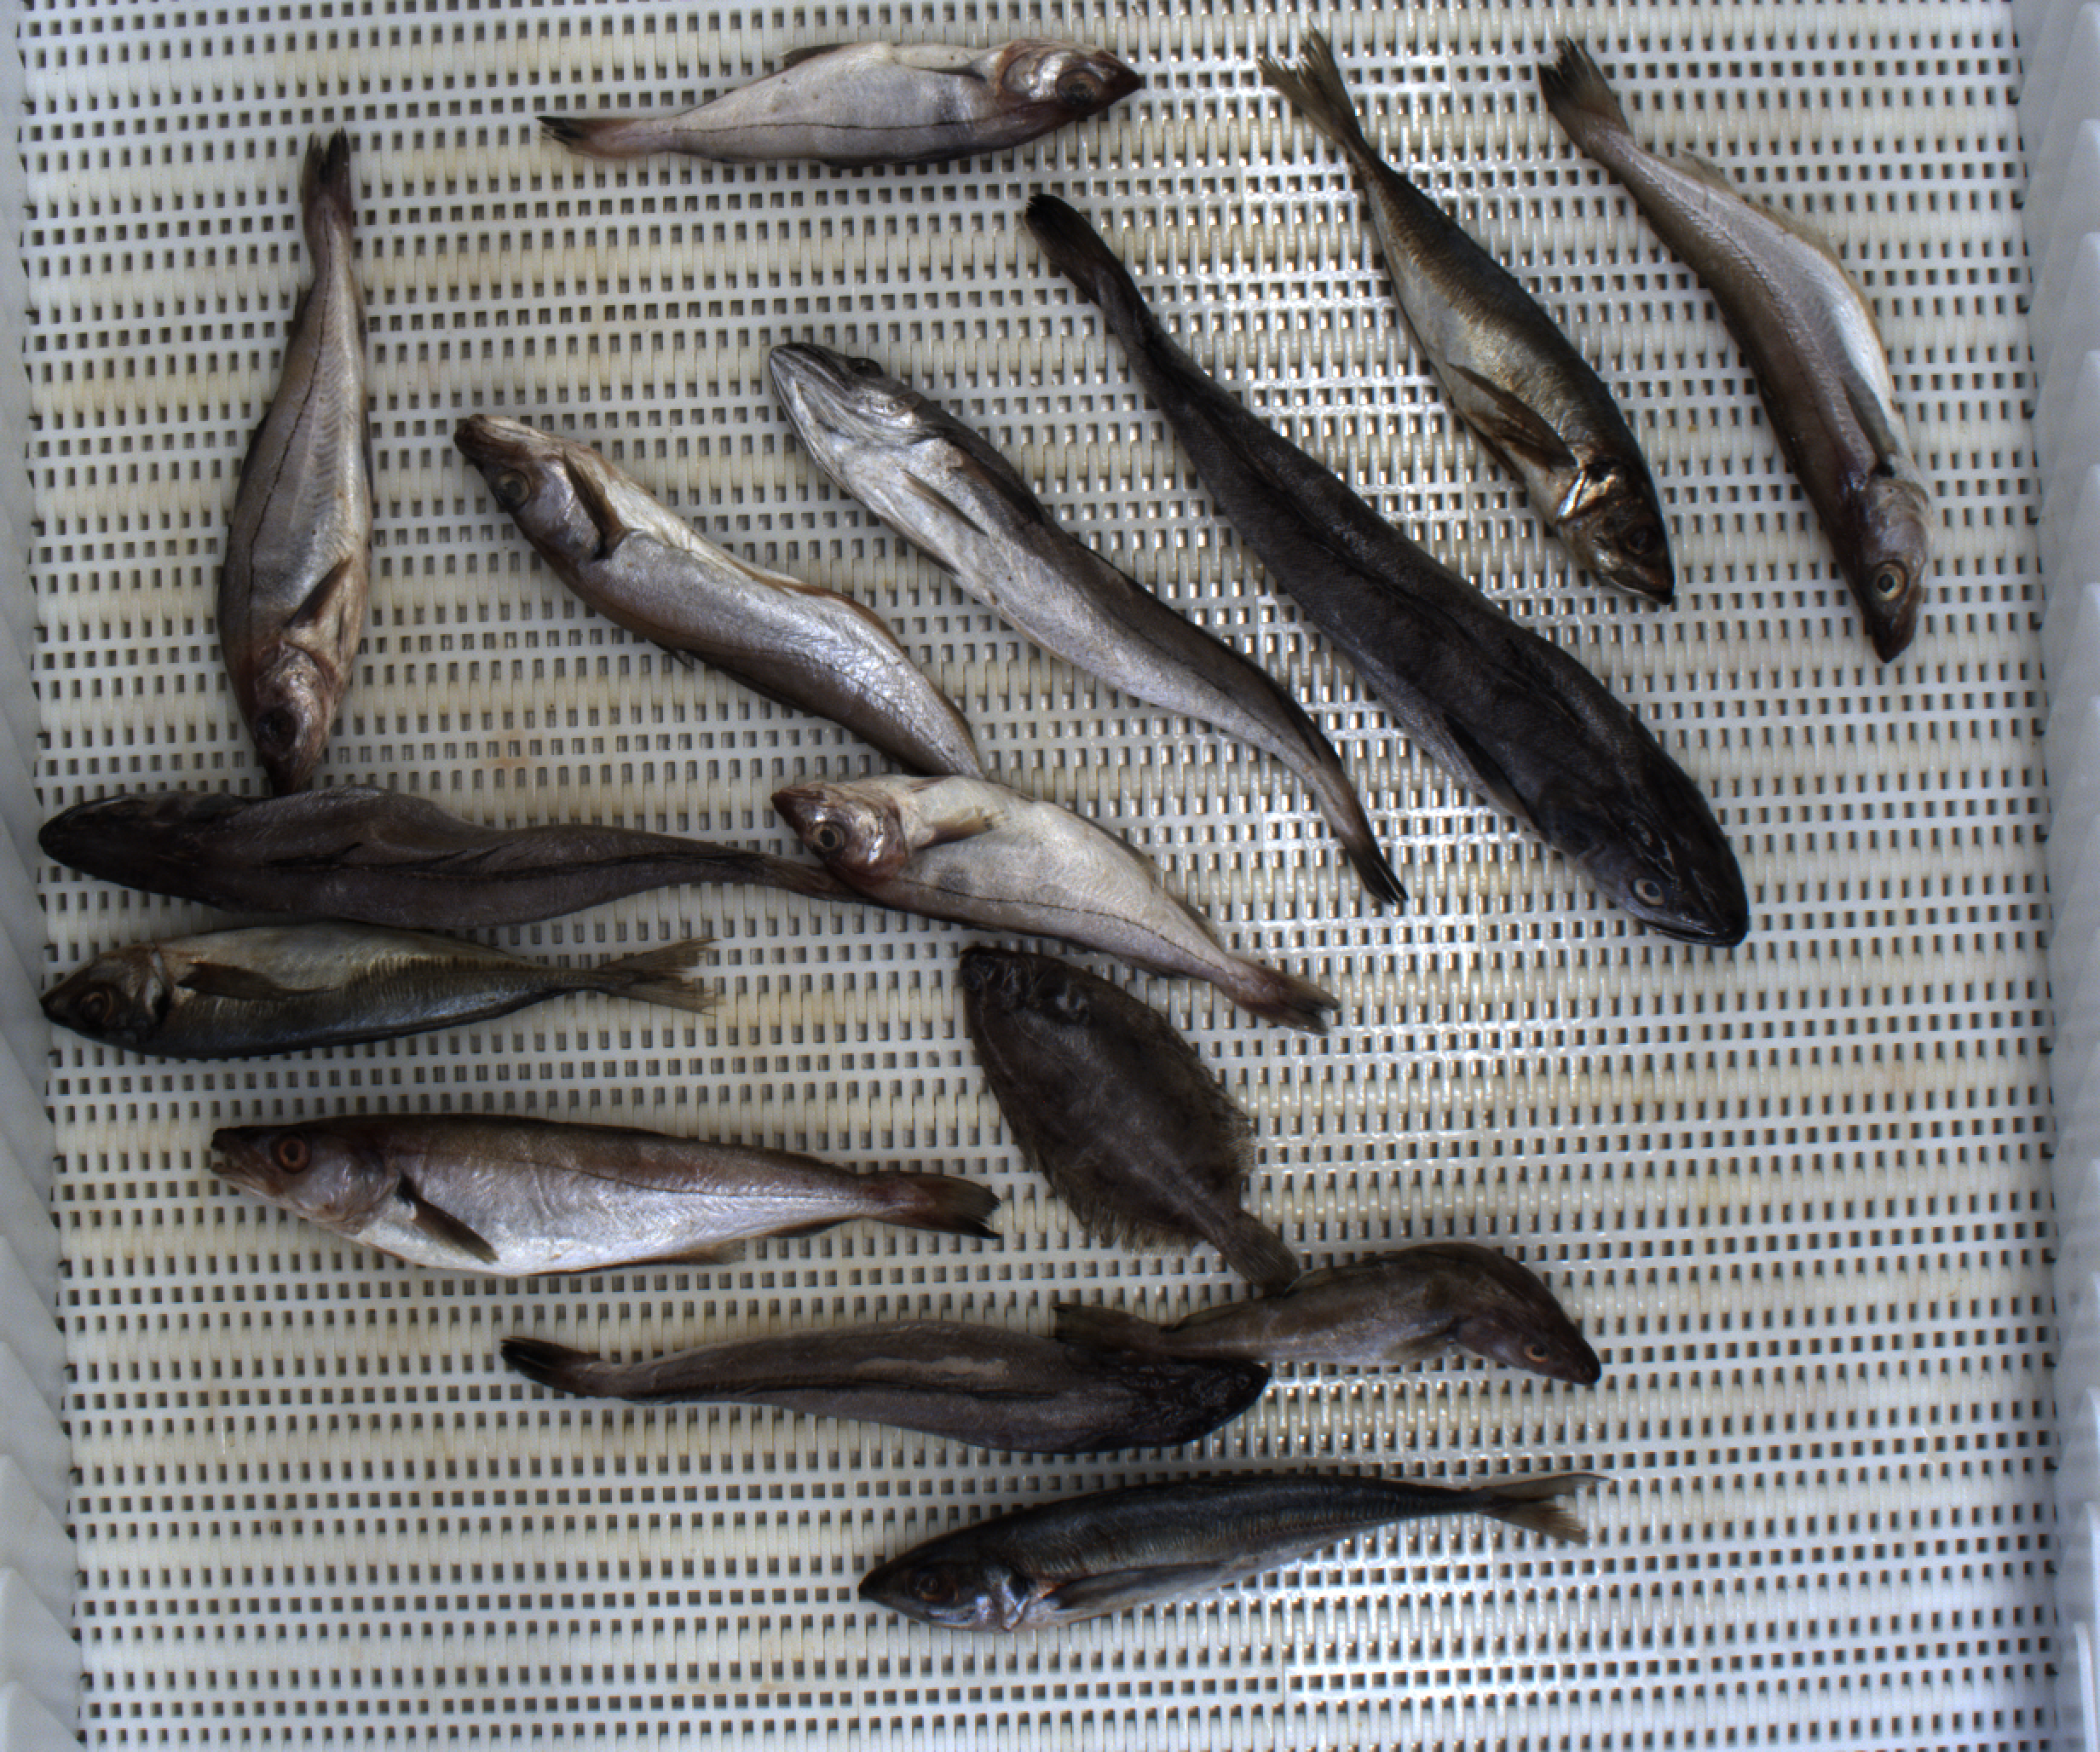
Total fish: 15
Cod: 1
Haddock: 3
Whiting: 3
Hake: 4
Horse mackerel: 3
Saithe: 0
Other: 1